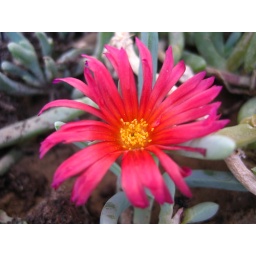
Pink flower from a succulent plant in the garden.